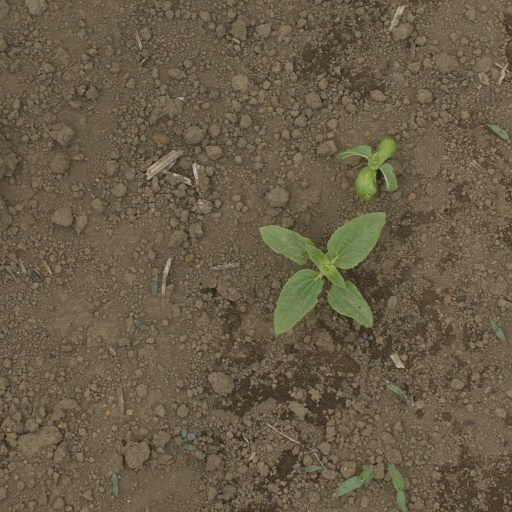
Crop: Jerusalem artichoke